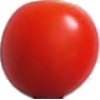
Label: Tomato Cherry Red 1